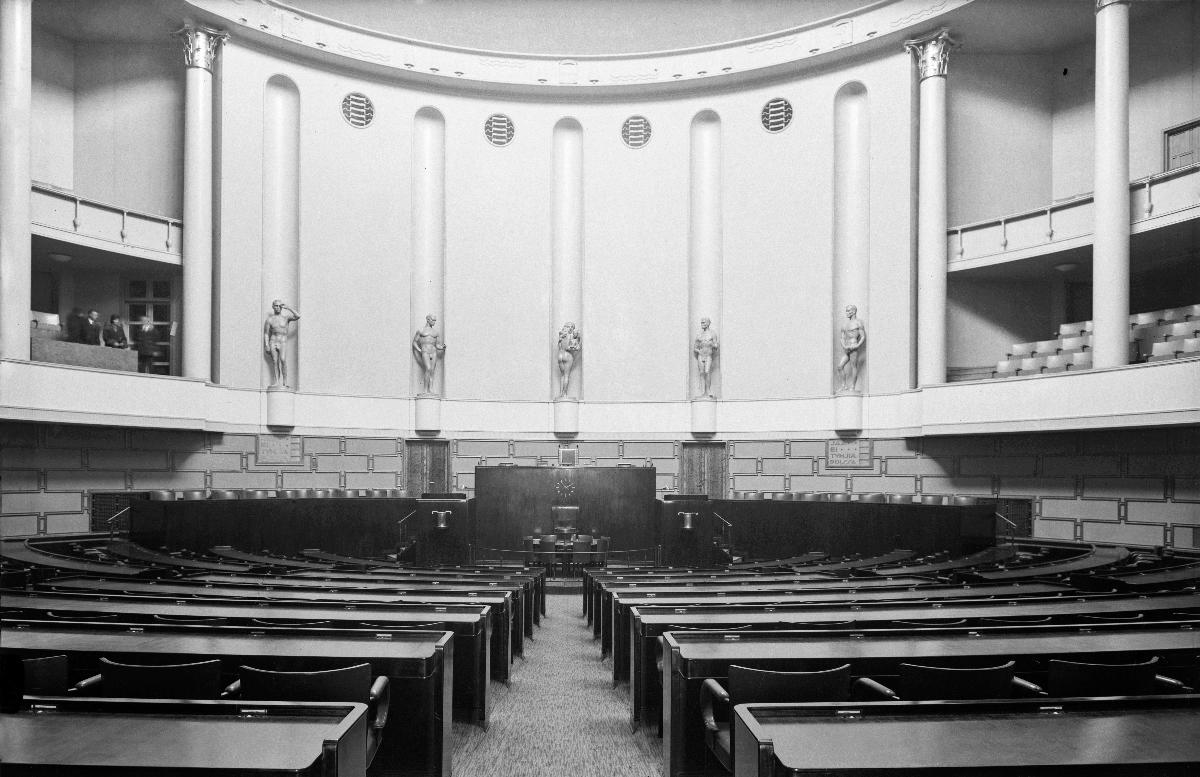
Eduskuntatalo
Riksdagshuset; The Parliament House
sisällön kuvaus: Eduskuntatalon istuntosali patsaineen, Helsinki 1931. content description: The Parliament House of Finland, Helsinki 1931. innehållsbeskrivning: Riksdagshusets plenisal med statyer, Helsingfors 1931.
Kuvaaja: Sundström, Hugo, kuvaaja
Vuosi: 1931
Paikka: Suomi, Uusimaa, Helsinki
Aiheet: arkkitehtuuri; rakennukset; Eduskuntatalo; eduskunta (parlamentit); sisäkuva; patsaat; HBL; architecture; buildings; Parliament House; parliament; politics; parliament house; interior; statues; arkitektur; byggnader; Riksdagshuset (Finland); riksdagen; politik; riksdagshuset; interiör; statyer